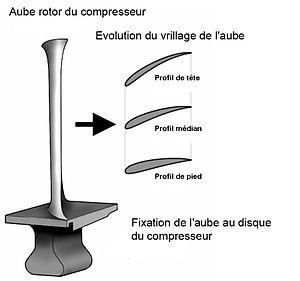
Le compresseur axial est un mécanisme de compression dont le flux gazeux, de plus en plus comprimé, qui suit l'axe de rotation, et dont le fluide de sortie a un mouvement radial. Le compresseur axial génère un flux continu de gaz comprimé et fournit un rendement élevé pour une masse volumique donnée et une section donnée du compresseur. Il est nécessaire d'avoir plusieurs étages de pales pour obtenir des pressions élevées et des taux de compression équivalents à ceux d'un compresseur centrifuge.